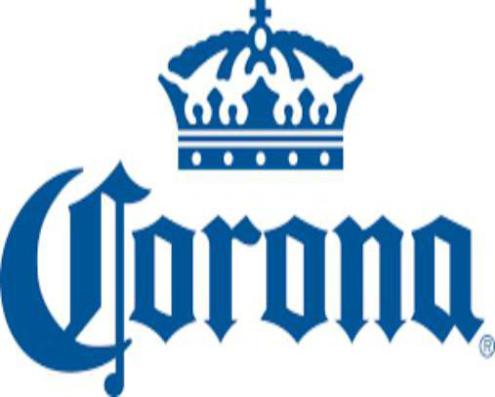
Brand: la corona
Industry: Others